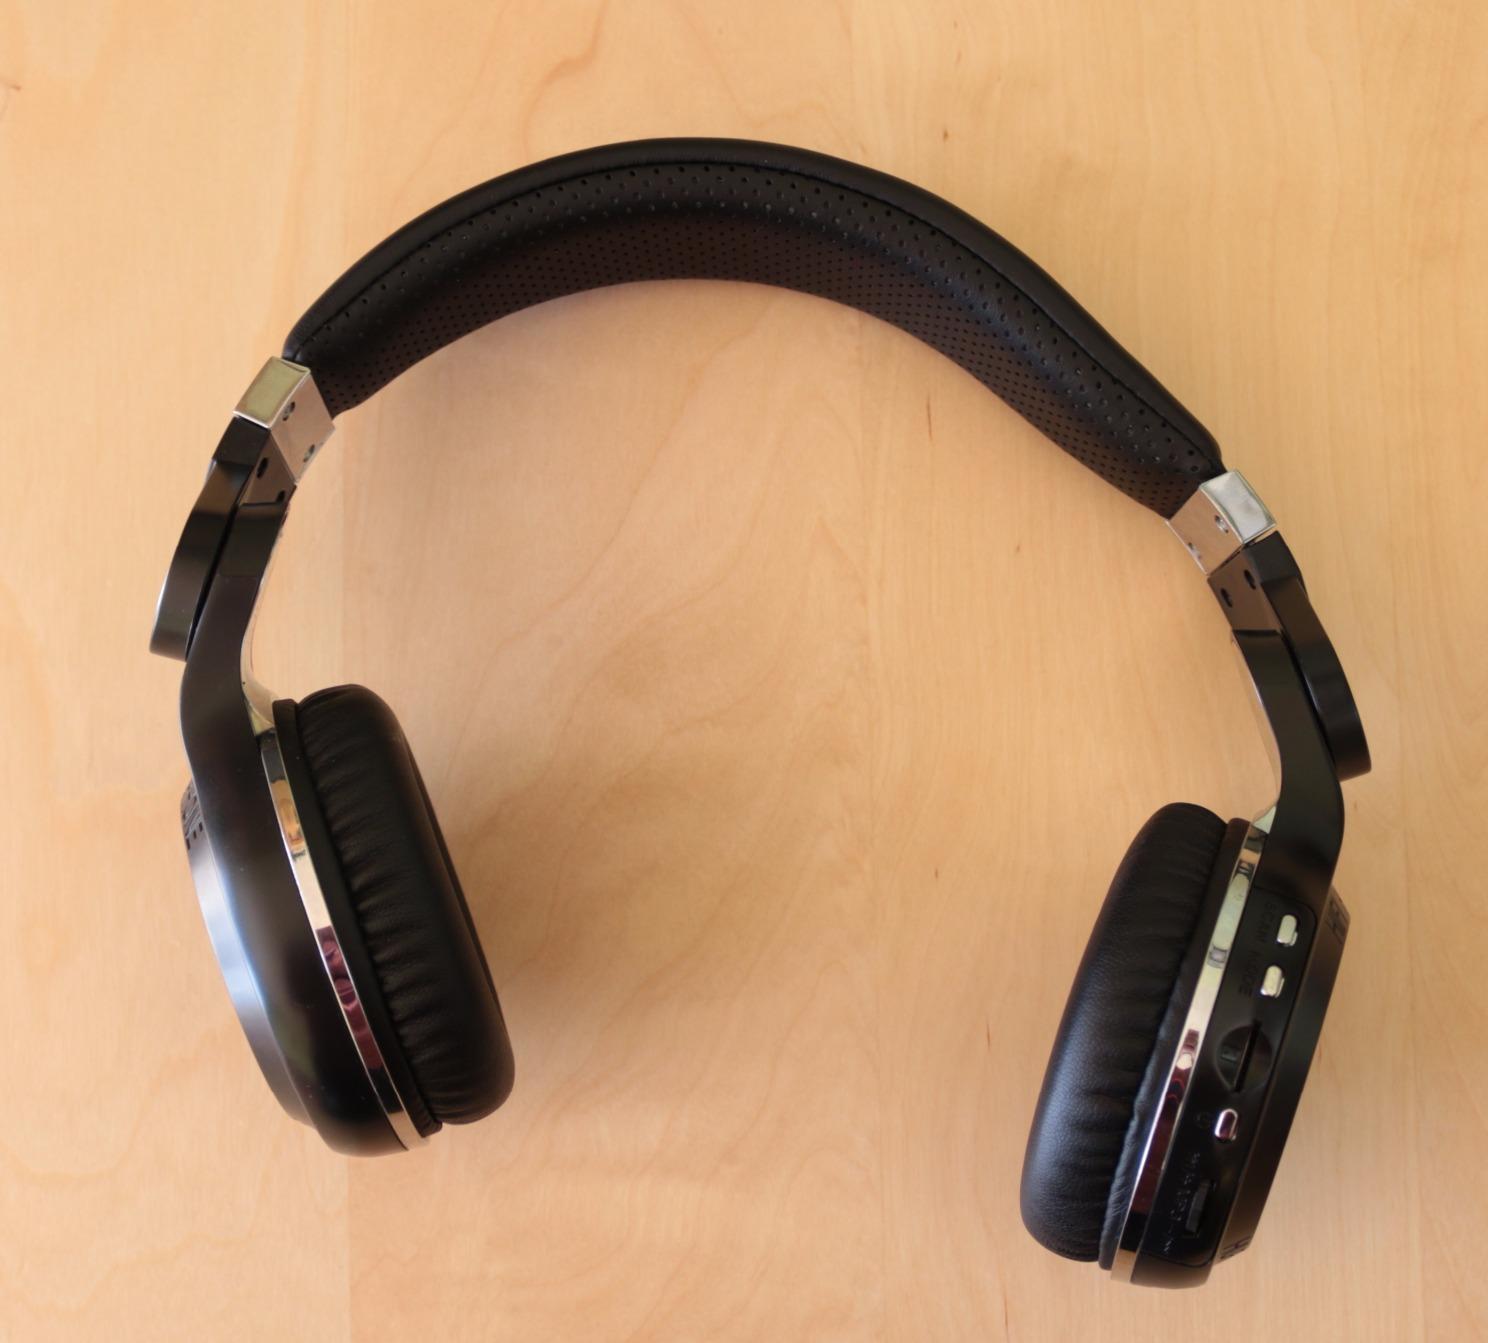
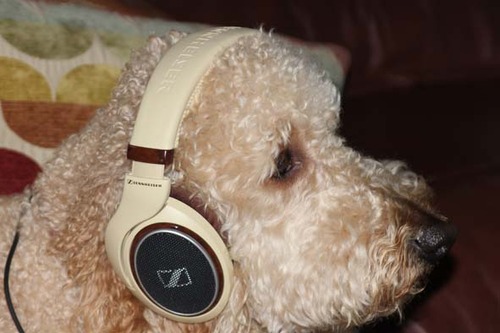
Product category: headphones
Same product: no